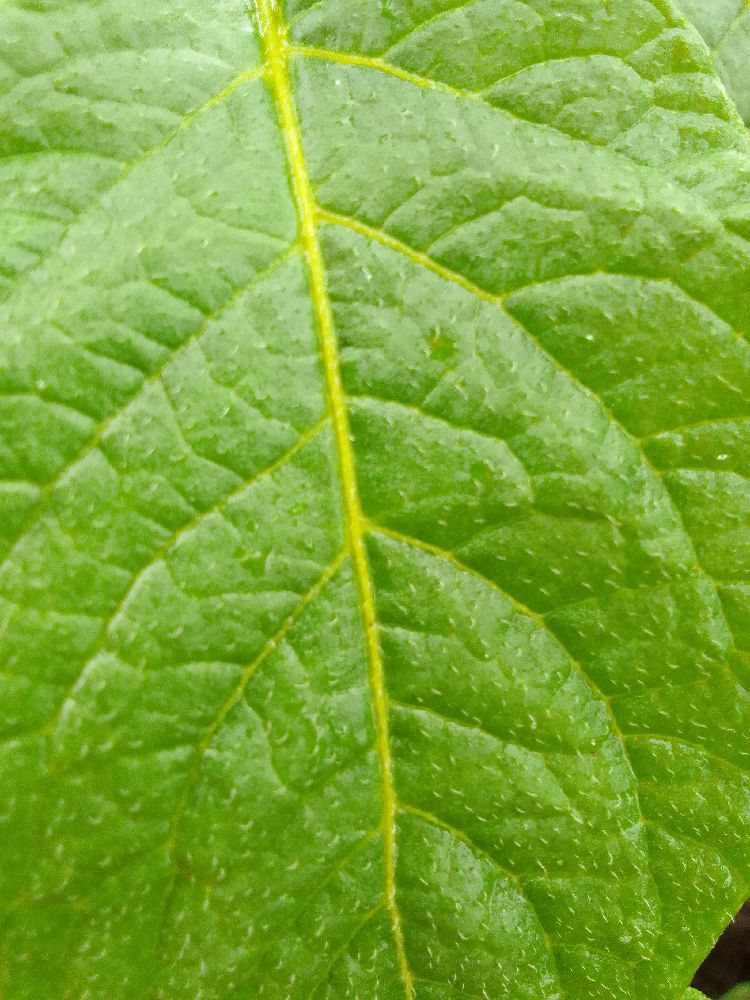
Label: Healthy